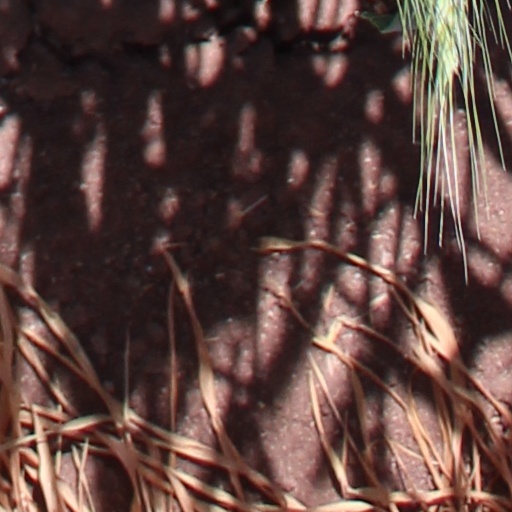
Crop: wheat